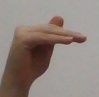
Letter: khaa